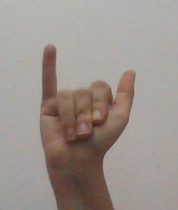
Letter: ya